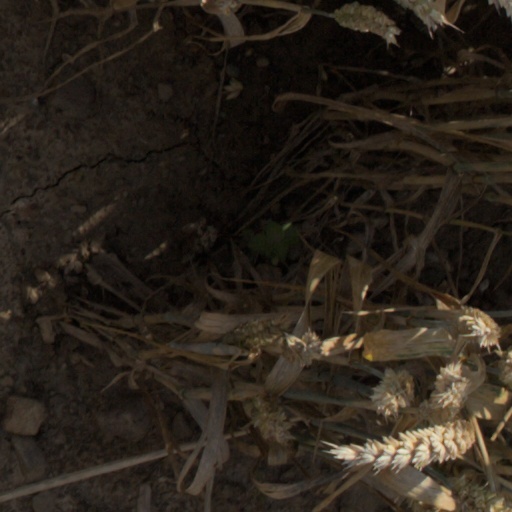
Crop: wheat